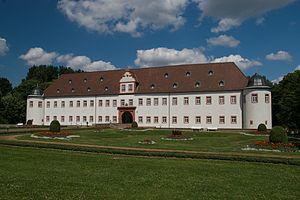
Le château de Heusenstamm ou château de Schönborn se trouve dans la ville hessoise de Heusenstamm, sur la rive gauche de la Bieber. Le château actuel comprend deux édifices l'un derrière l'autre. Il abrite aujourd'hui l’hôtel de ville.